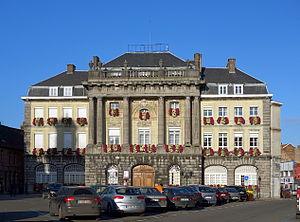
L'hôtel de ville de Condé-sur-l'Escaut (Nord).
Condé-sur-l'Escaut est une commune française située dans le département du Nord, en région Hauts-de-France.